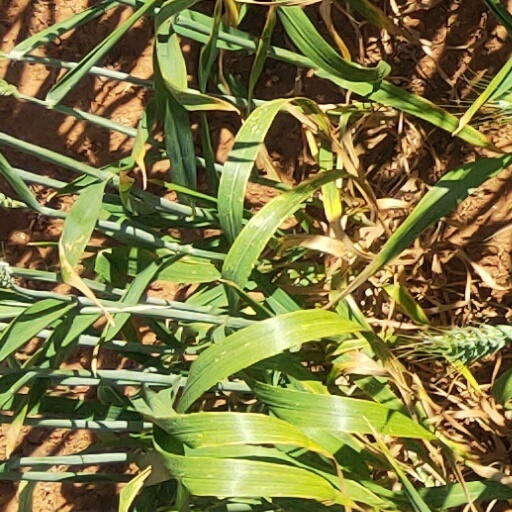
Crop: wheat